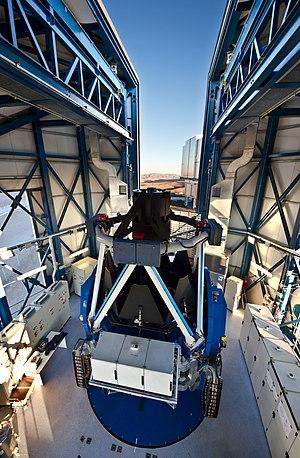
Le télescope de sondage du VLT, en anglais VLT Survey Telescope, est un télescope situé à l'Observatoire du Cerro Paranal au Chili. Il a pour objectif d'être un complément au Very Large Telescope.